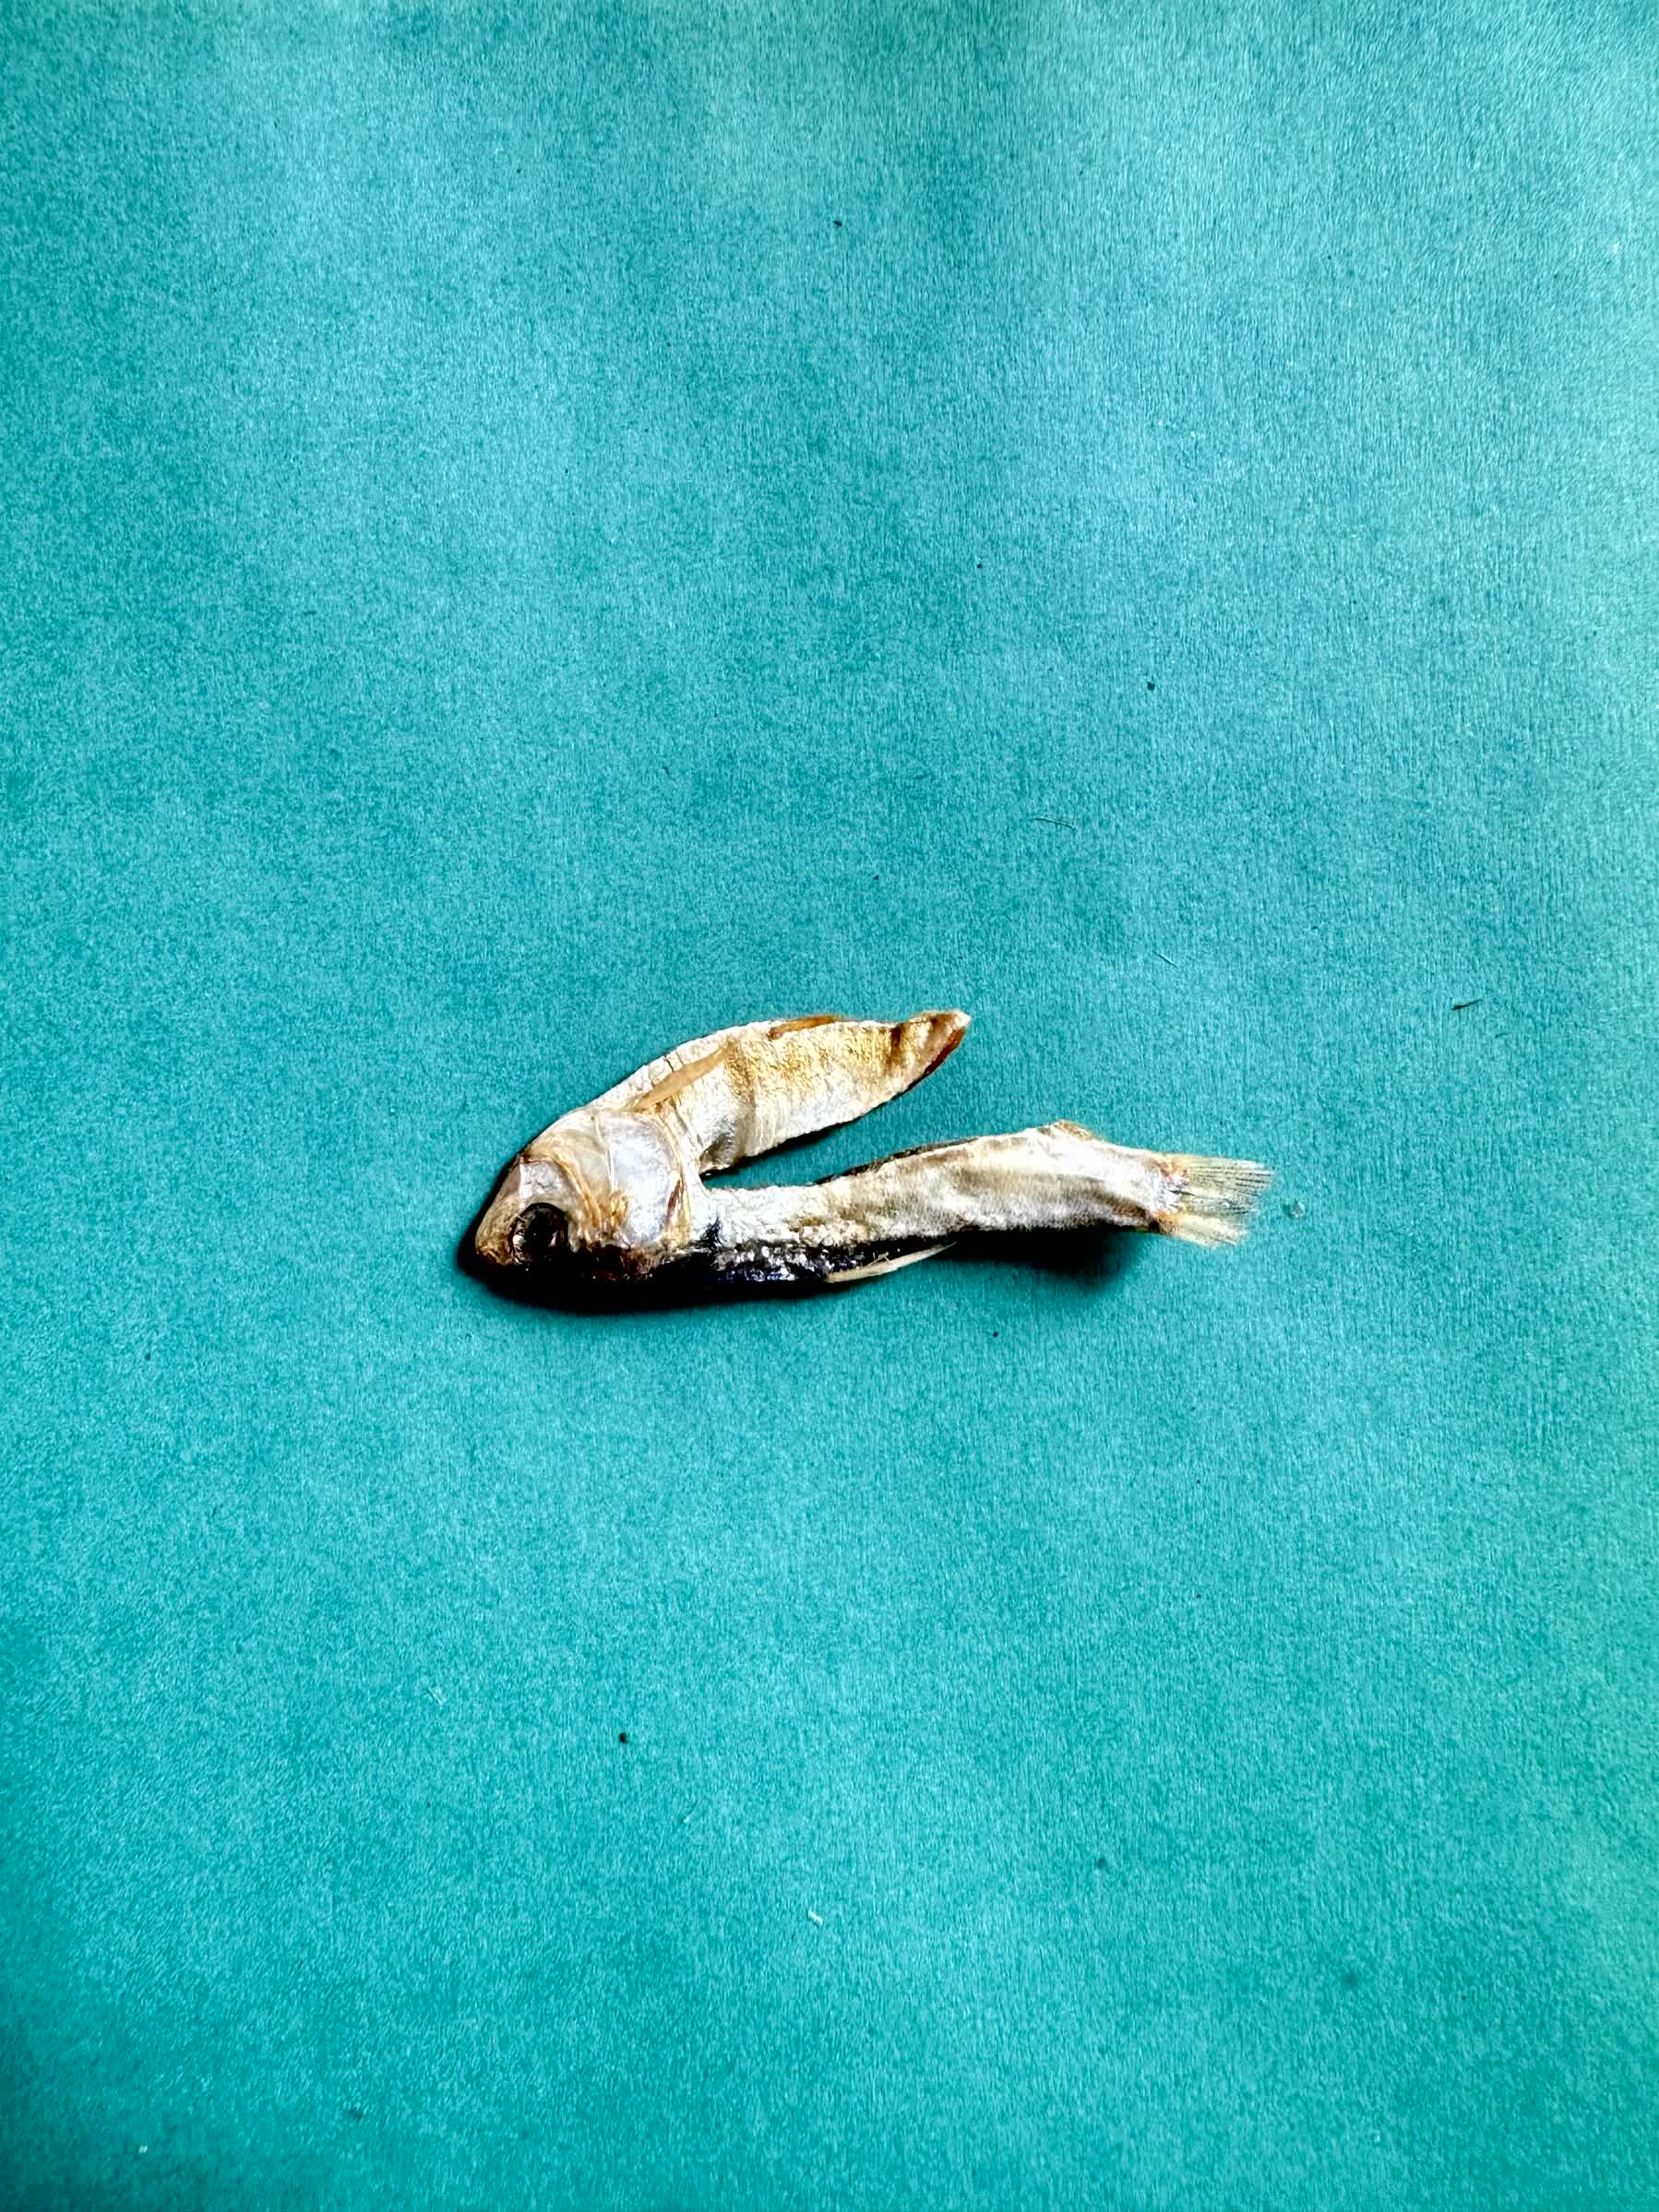
Species: Chapila